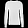
Label: Pullover